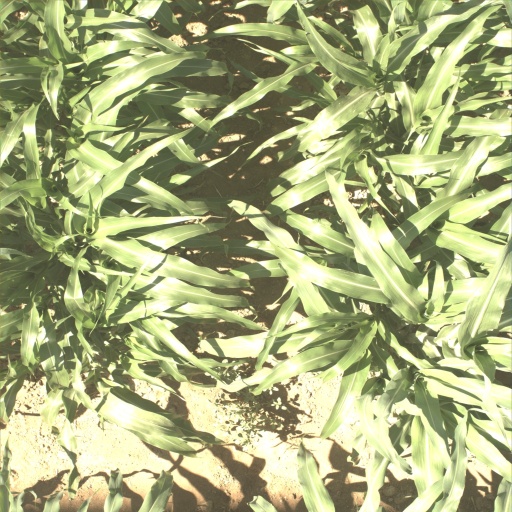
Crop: sorghum